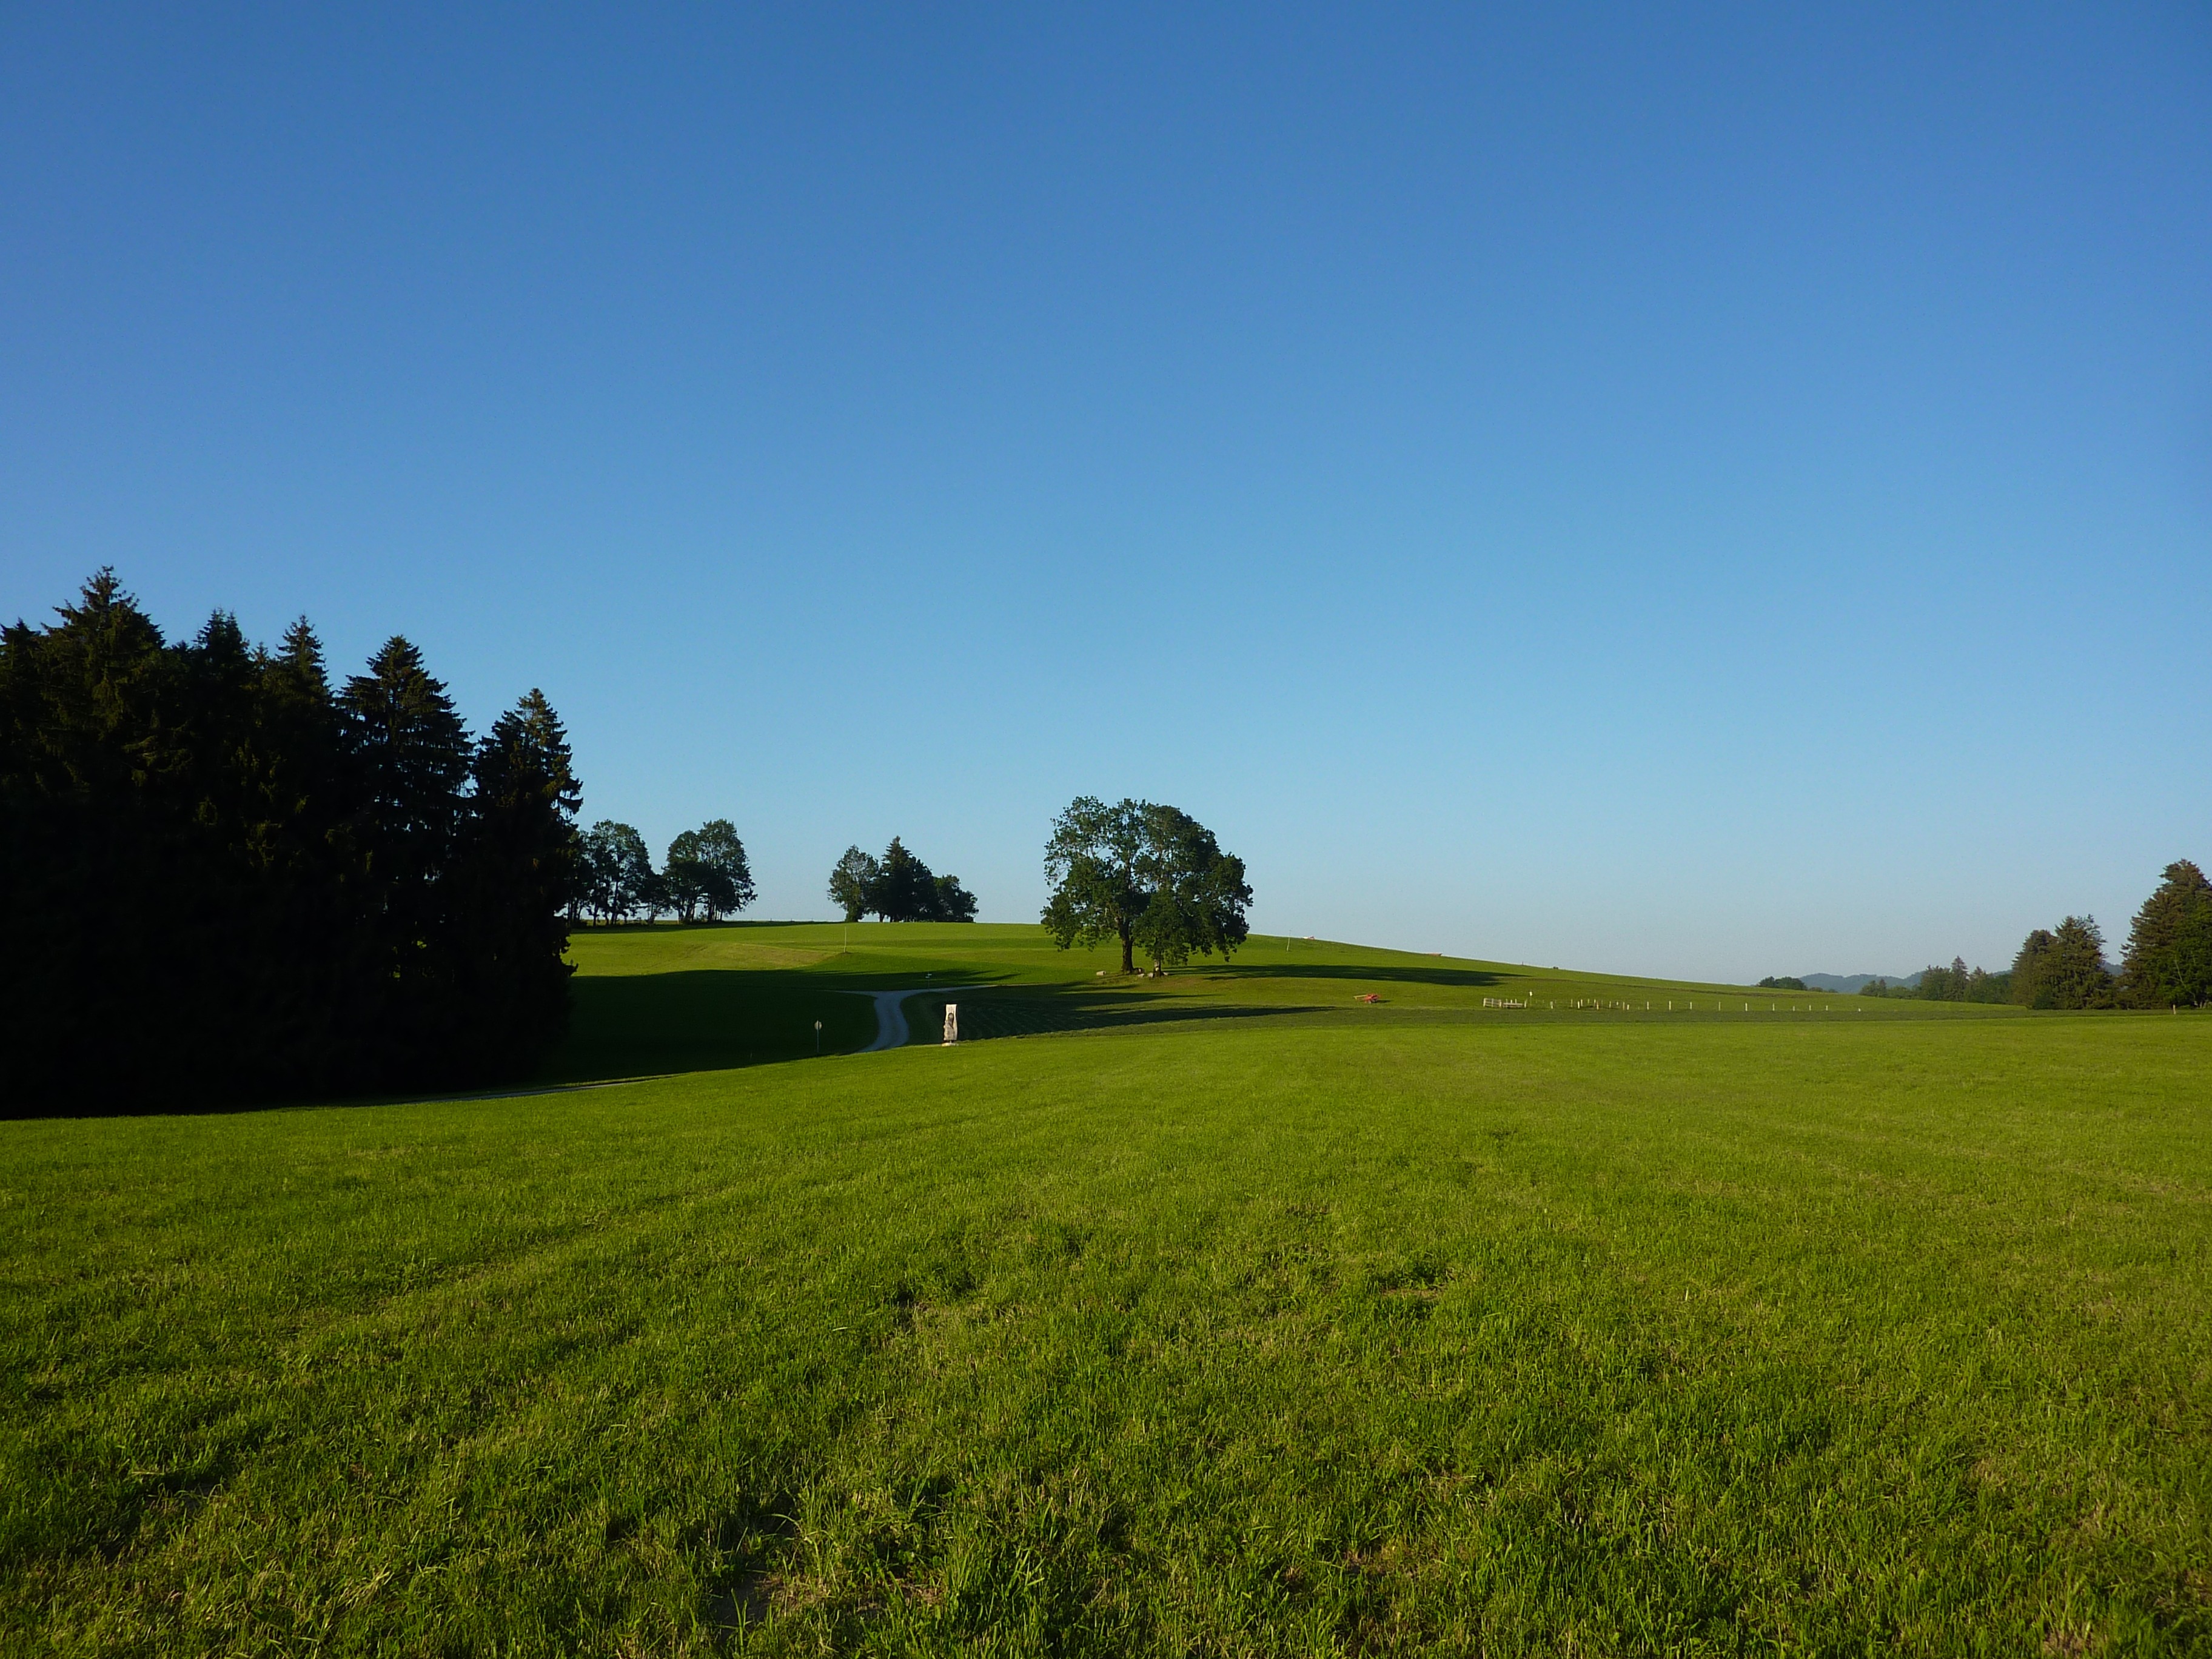
landscape, tree, nature, grass, horizon, mountain, cloud, structure, plant, sky, field, farm, lawn, meadow, prairie, hill, green, pasture, agriculture, plain, golf course, grassland, habitat, idyll, rural area, grass family, sport venue, allgau, m farms, gestratz